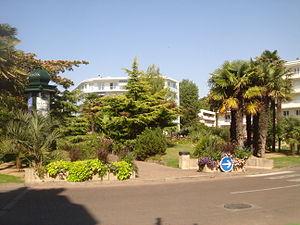
Place des palmiers, La Baule-les-Pins, Loire-Atlantique, France
La Baule-Escoublac est une commune de l'Ouest de la France, dans le département de la Loire-Atlantique, en région Pays de la Loire. Située sur le littoral atlantique, elle fait partie de la Côte d'Amour, entre Le Pouliguen et Pornichet.
La Baule-les-Pins est un quartier construit en 1922 dans la station balnéaire La Baule-Escoublac en Loire-Atlantique.